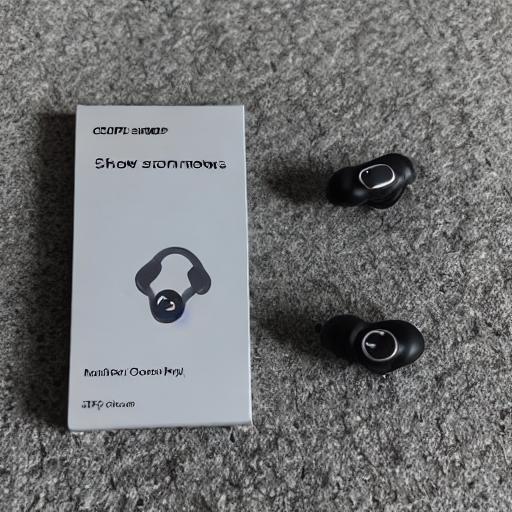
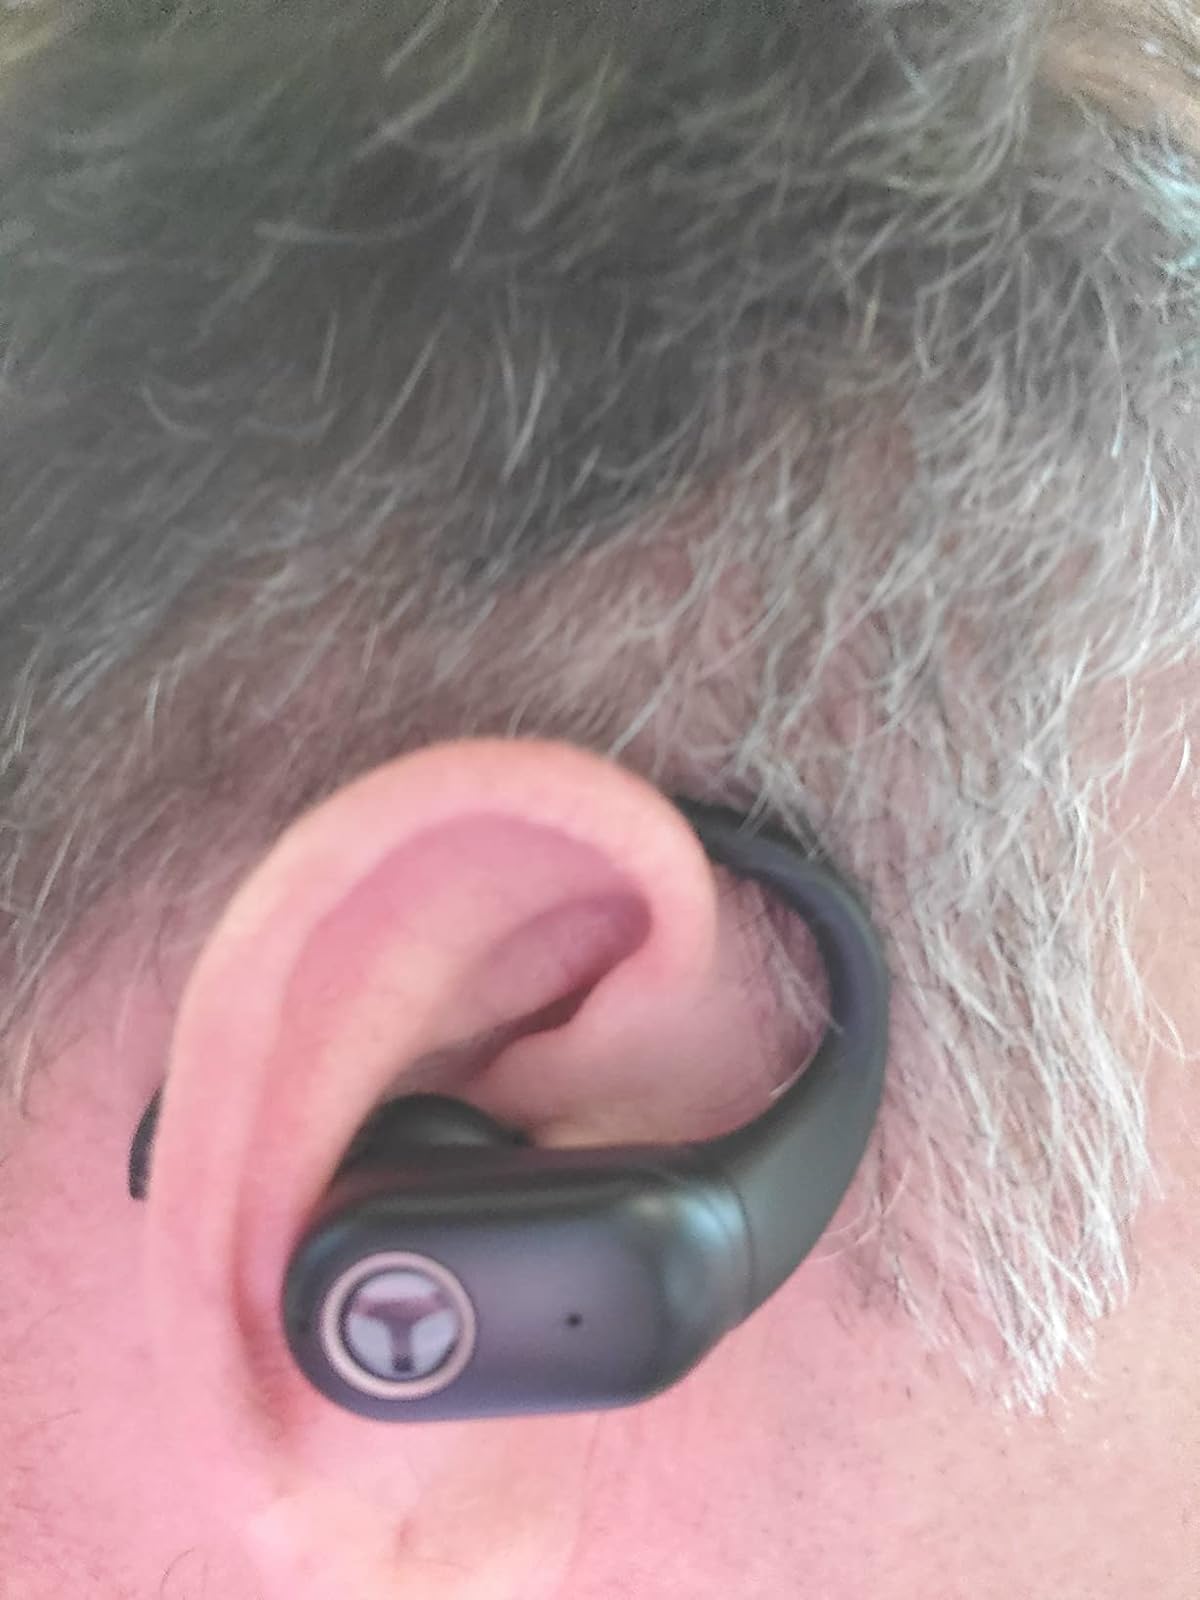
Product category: earbuds
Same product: no